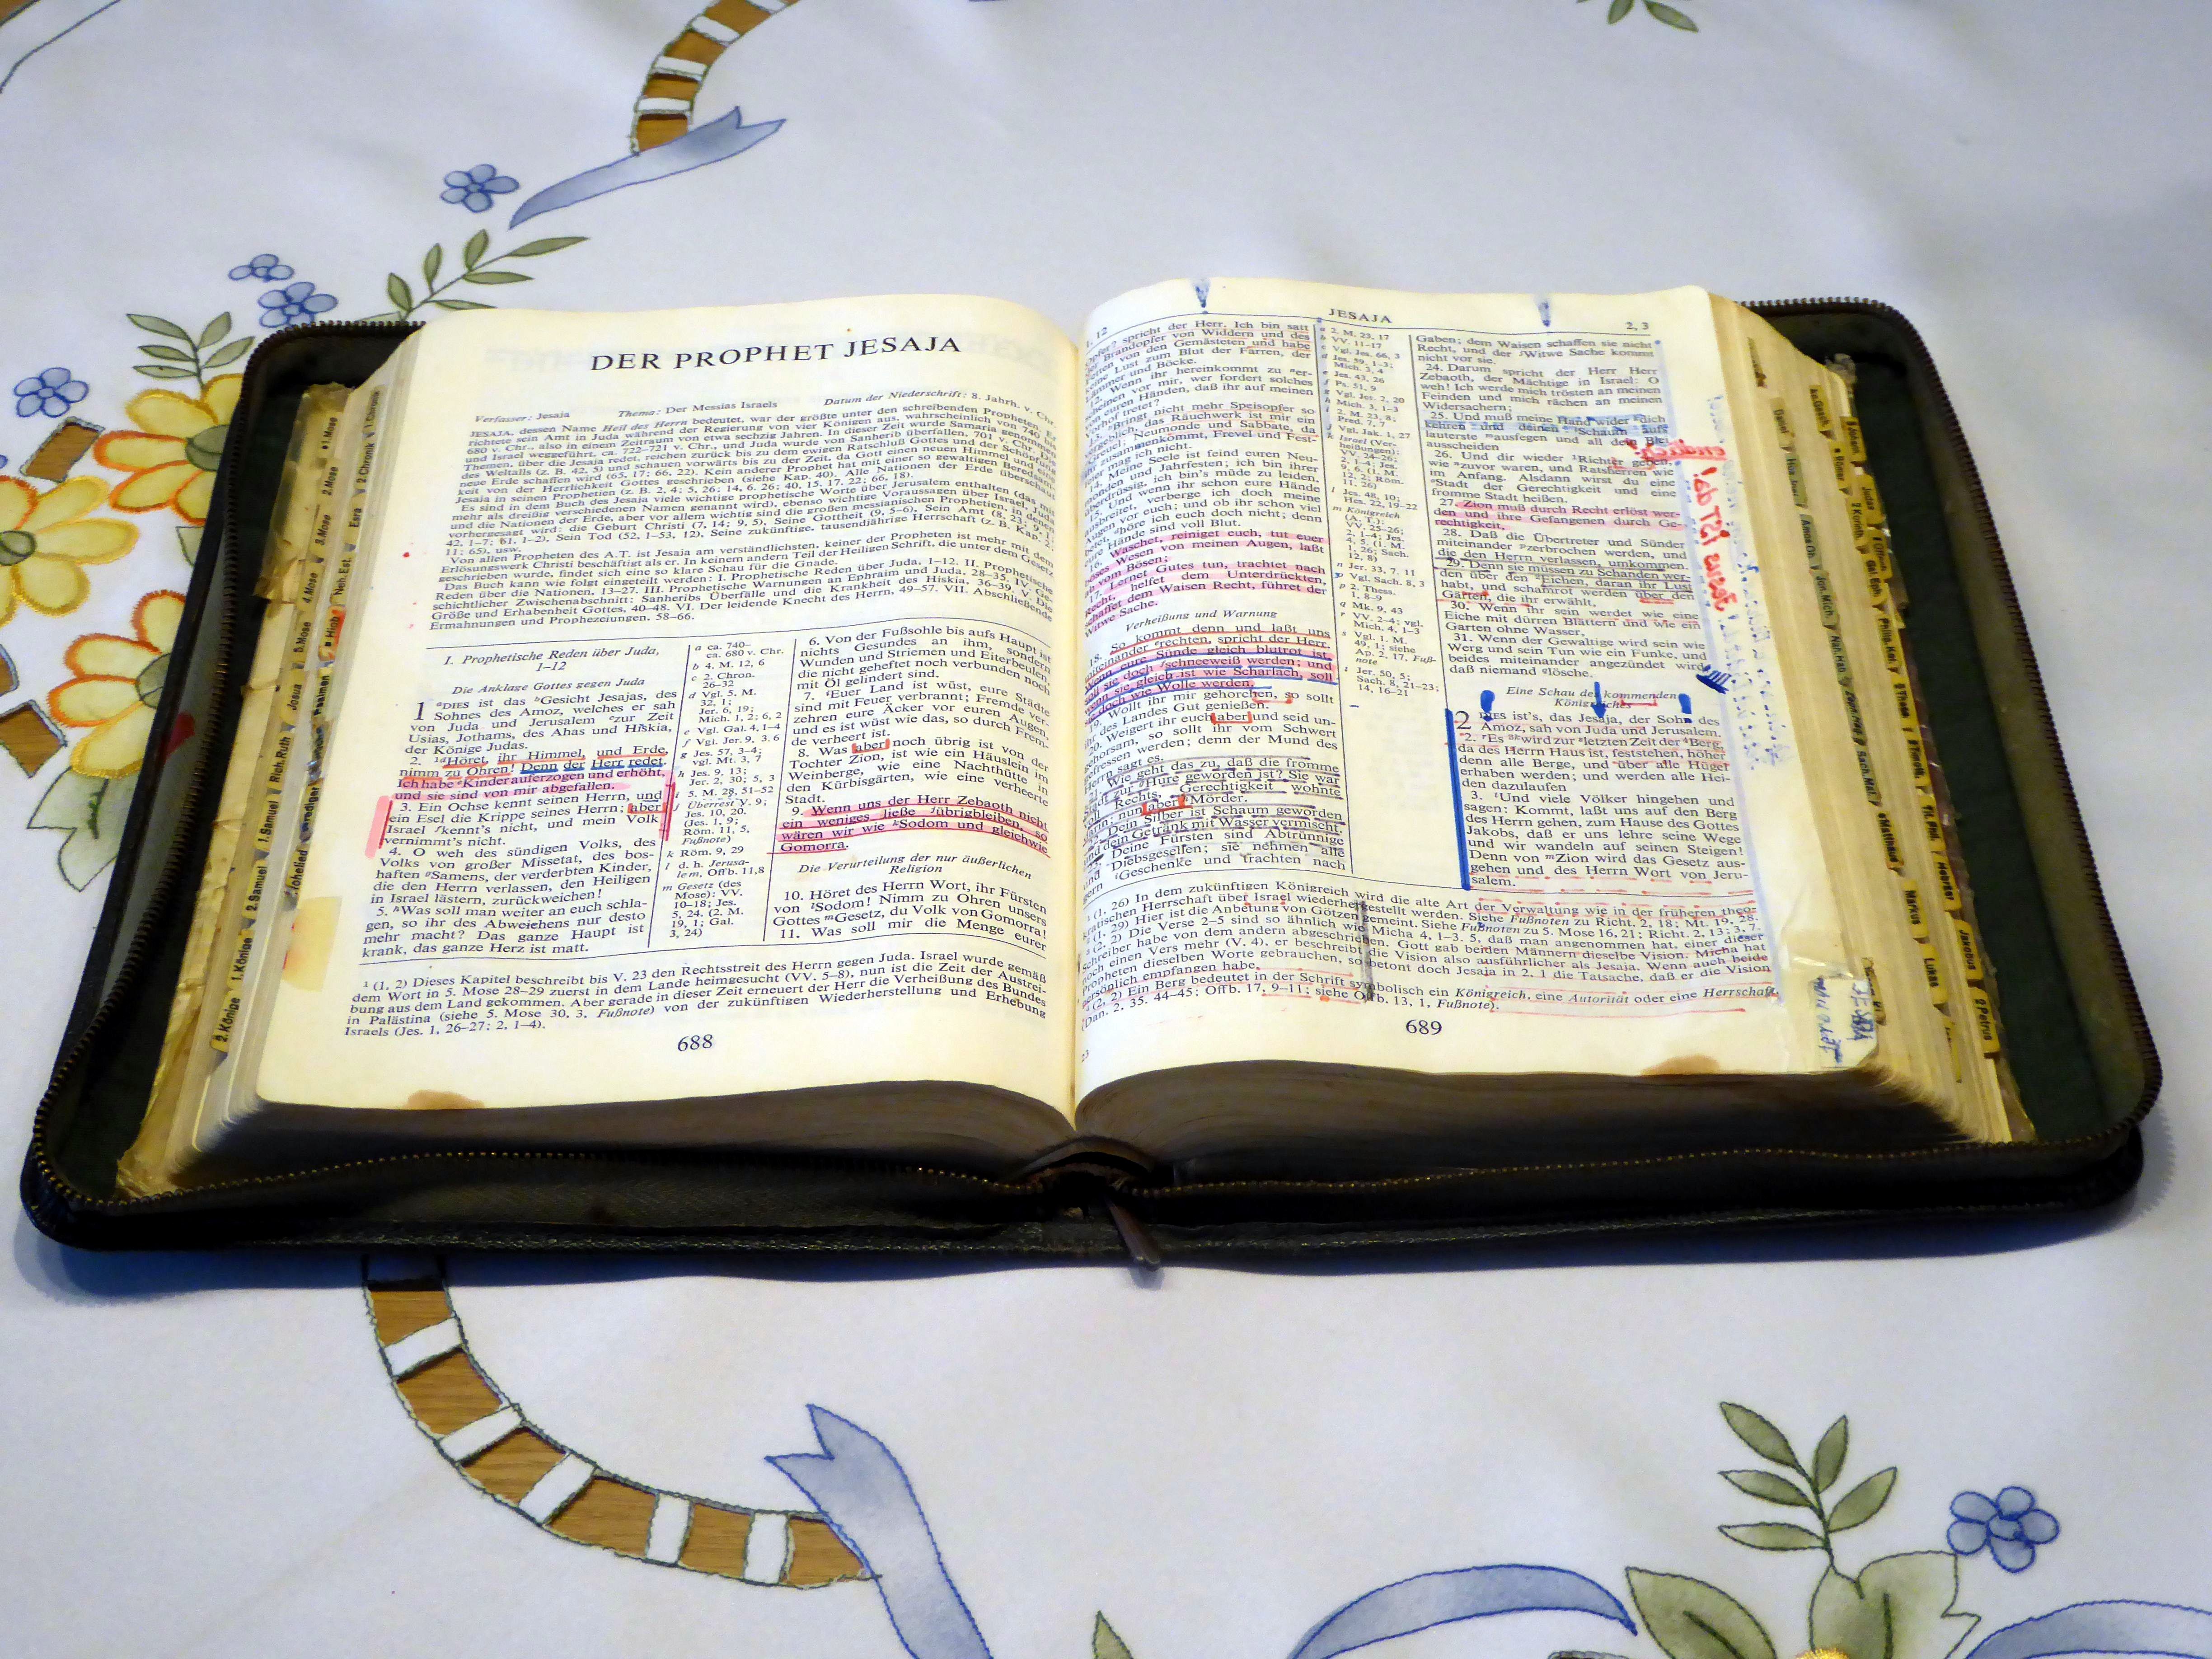
writing, old, bible, pages, art, study, history, document, tags, notes, browse, word of god